Ginostra

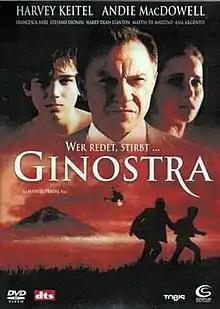

Ginostra is 2002 crime fiction film written and directed by Manuel Pradal, starring Harvey Keitel (Matt Benson), Andie MacDowell (Jessie). The story is about an FBI officer (Harvey Keitel) investigating the murder of a would-be informant, attempts to contact the only person who knows the truth behind the killings - the dead man's eleven-year-old son.